James F. Bowman

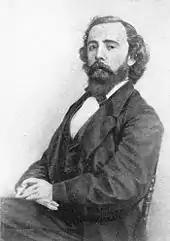
James F. Bowman

James F. Bowman (January 21, 1826 – April 29, 1882) was a journalist and poet in Northern California, and a co-founder of the Bohemian Club. Bowman served on several newspapers in Placerville, Sacramento and San Francisco during a 24-year career. Through his contacts among San Francisco journalists, Bowman befriended Mark Twain, artist William Keith, critic Ambrose Bierce (who included an anecdote about Bowman in his "The Devil's Dictionary") and a great many others.